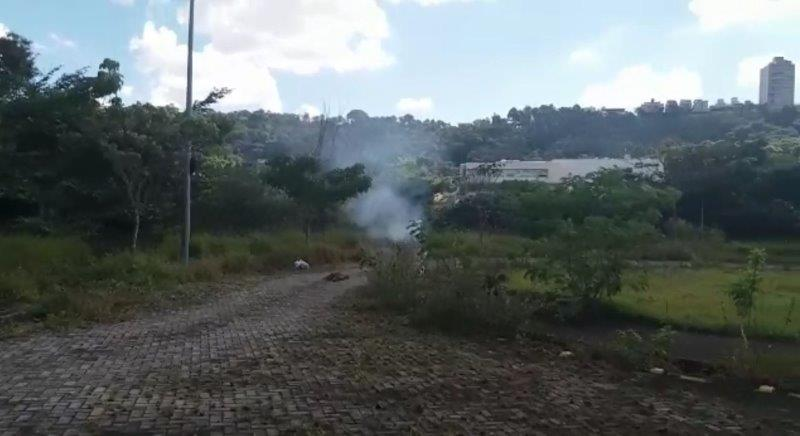
Fire: no
Smoke: yes